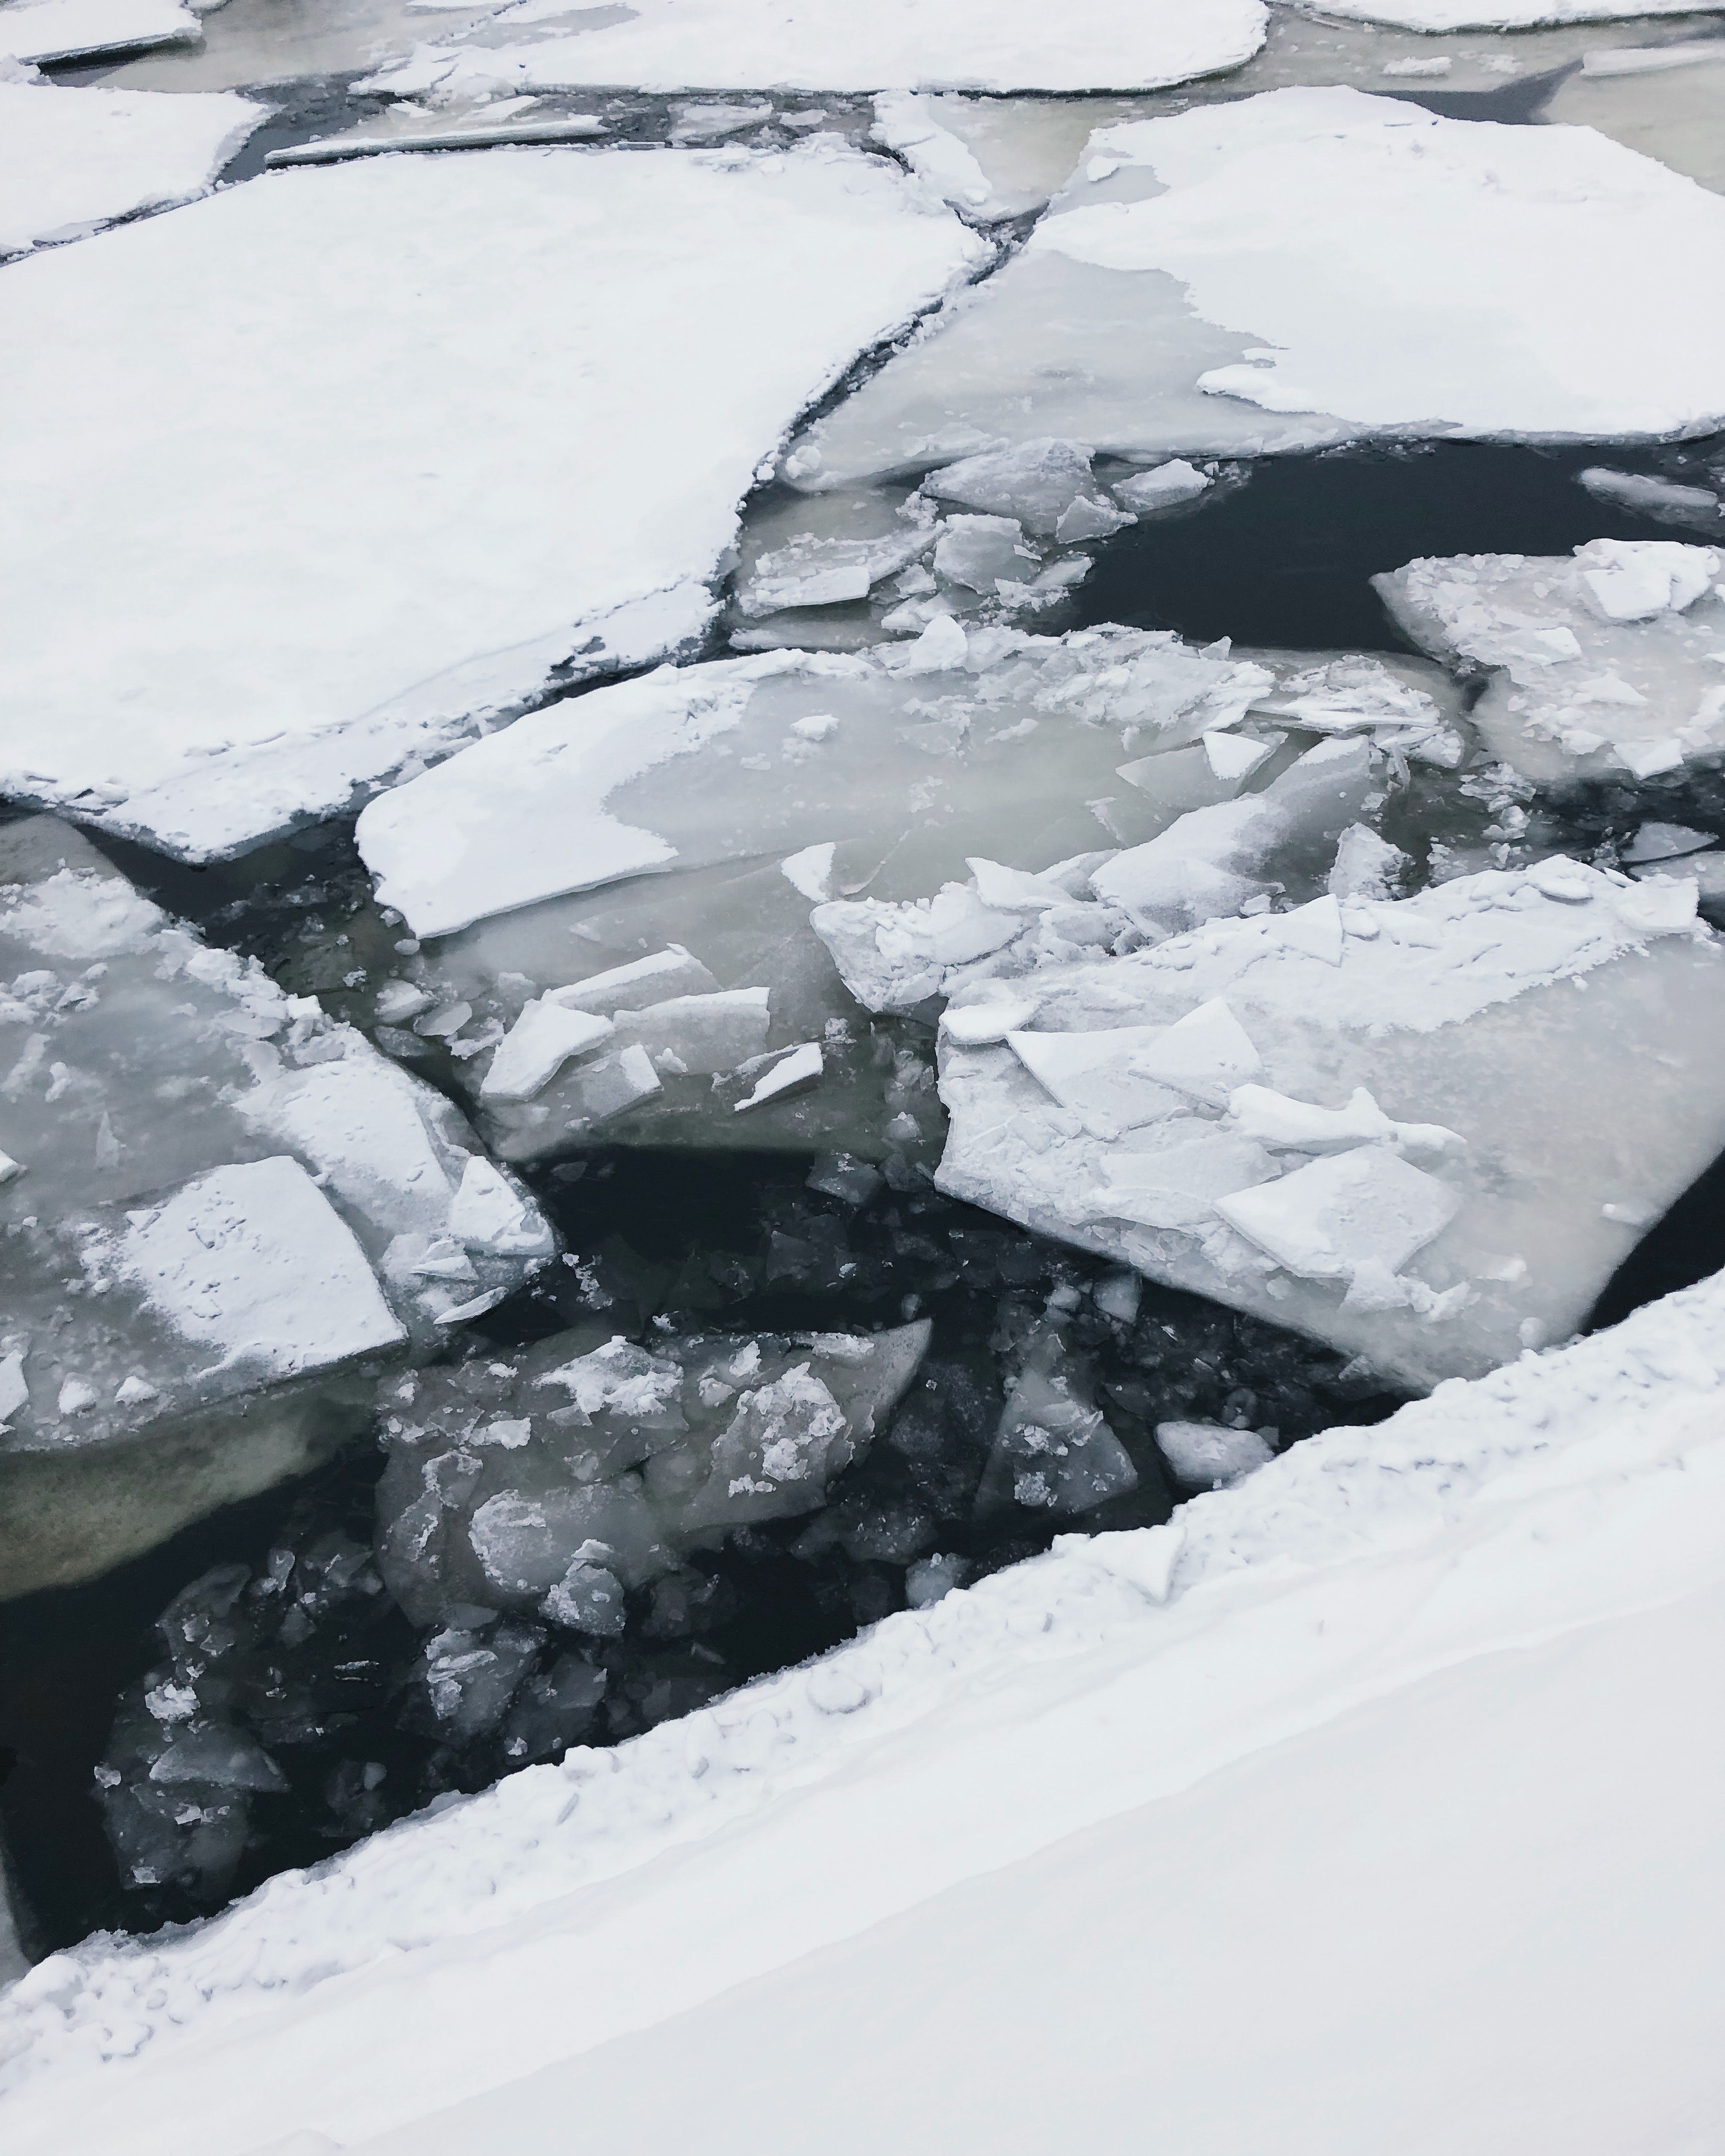
water, snow, freezing, ice, arctic, winter, glacial landform, melting, ice cap